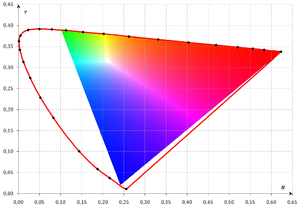
Diagramme de chromaticité tiré du système CIE UVW
CIE UVW est un espace de couleur défini par la Commission internationale de l'éclairage en 1960. Construit à partir de l'espace CIE XYZ, il fut introduit pour améliorer l'uniformité de la répartition des couleurs. Il constitue un espace linéaire dans lequel la composante V est égale à la composante Y, elle-même égale à la luminance Lᵥ de la couleur décrite.